The Oprichnik

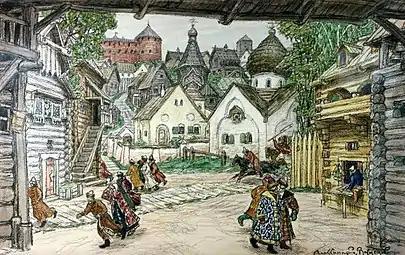
Apollinary Vasnetsov's set design for a 1911 production at Bakhrushin Museum, Moscow

The Oprichnik, also translated as The Guardsman, is an opera in 4 acts, 5 scenes, by Pyotr Ilyich Tchaikovsky to his own libretto after the tragedy "The Oprichniks" by Ivan Lazhechnikov (1792–1869). The subject of the opera is the oprichniks. It is set in Ivan the Terrible's court during the oprichnina times (1565–1573).